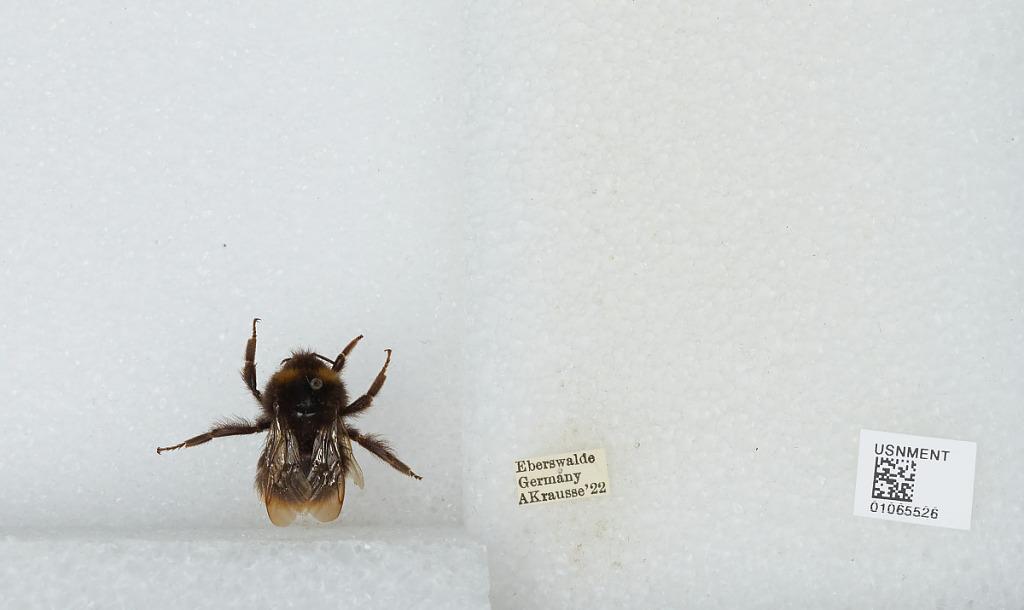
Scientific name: Bombus sp.
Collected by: A. Krausse
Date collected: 1922--
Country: Germany
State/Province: Brandenburg
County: Barnim
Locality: Eberswalde
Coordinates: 52.8356, 13.8182